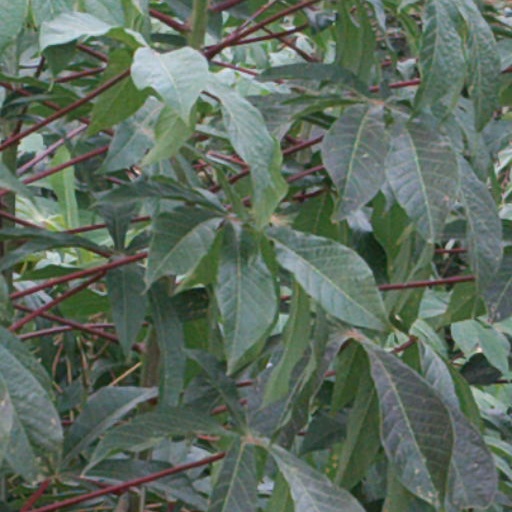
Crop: cassava